József Kiss (engineer)

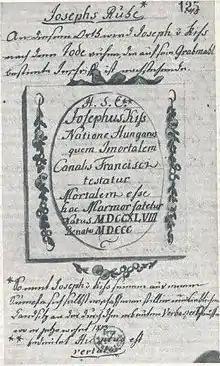
The sketch of his desired epitaph

Stripped of all functions in the association, Kiss returned to his job as the leading engineer for Bačka. When he finally retired after 42 years of work, he received only a quarter of his pension from the Hofkammer, which was about 312 forints annually. The other three quarters were garnished in order to repay debts that he incurred after his expulsion from the association. He built a summer house near Vrbas, which he called "Josephsruhe" (English: “József's peace”). He spent the rest of his life there, until his death on 13 March 1813, and was buried nearby.